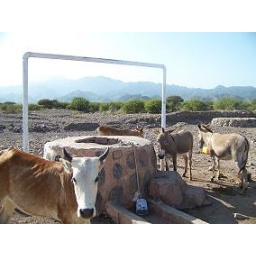
on the road to the city the girls live in